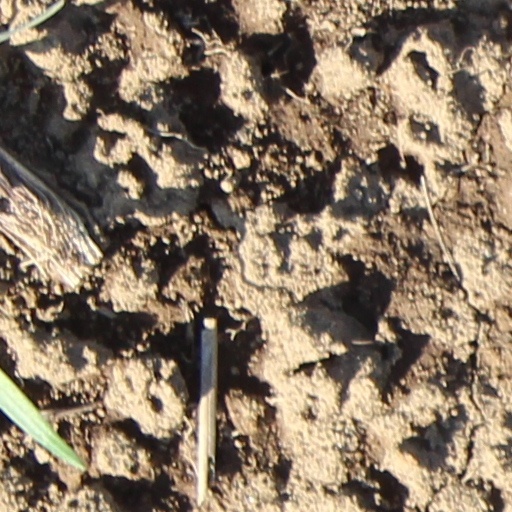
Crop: wheat